George A. Romero

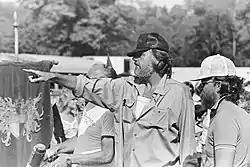
Romero (center) on the set of "Knightriders", 1980

The three films that Romero created that followed "Night of the Living Dead": "There's Always Vanilla" (1971), "Jack's Wife / Season of the Witch" (1972) and "The Crazies" (1973) were not as well received as "Night of the Living Dead" or some of his later work. "The Crazies", dealing with a bio spill that induces an epidemic of homicidal madness, and the critically acclaimed arthouse success "Martin" (1978), a film that deals with the vampire myth, were the two well-known films from this period.